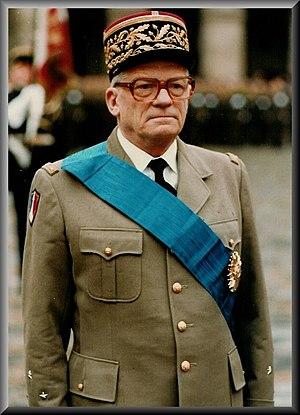
En 1983, en reconnaissance d'une carrière exceptionnelle de 42 années au service de la France, Pierre Brasart est élevé à la dignité de Grand Croix de l'Ordre National du Mérite Cette distinction lui sera remise dans la cour des Invalides par le Président de la République, François Mitterand.
Cet article dresse la liste des personnes ayant été élevées à la dignité de grand-croix de l'ordre national du Mérite, par année d'obtention.